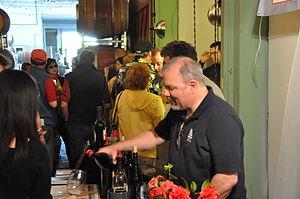
Dégustation à Urbano Cellars lors de la EBVA passport 2009
Le syndicat des vignerons d'East Bay, est une association de vinificateurs de Californie ne possédant pas de vignoble, qui achète des raisins pour les vinifier en ville. Ils font partie du mouvement Urban winery qu'ils ont initié à la fin des années 1970 et qui couvre actuellement la côte Est et Ouest des États-Unis. Leur objectif est de prendre des parts de marché sur les producteurs de la Napa Valley Vintners Association, leur concurant de North Bay.